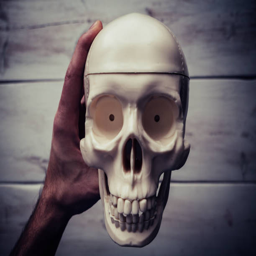
male hand holding a human skull in the air .